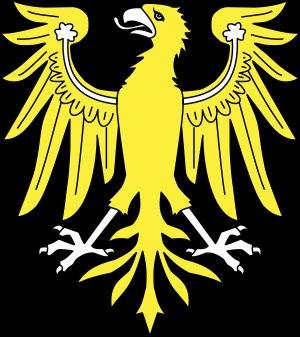
L’aigle est une figure héraldique naturelle féminine, employée dès les croisades.